Hojiblanca

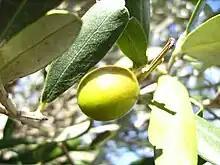
Olive Hojiblanca, Castelltallat, Spain

Hojiblanca (literally translated, "white leaf" in Spanish) is an olive cultivar from Lucena (Spain).